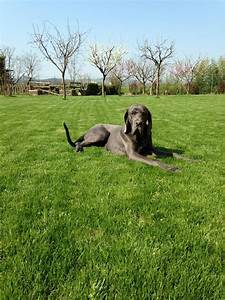
Label: cane